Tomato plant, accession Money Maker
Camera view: vertical (180 deg); turntable rotation: 330 degrees
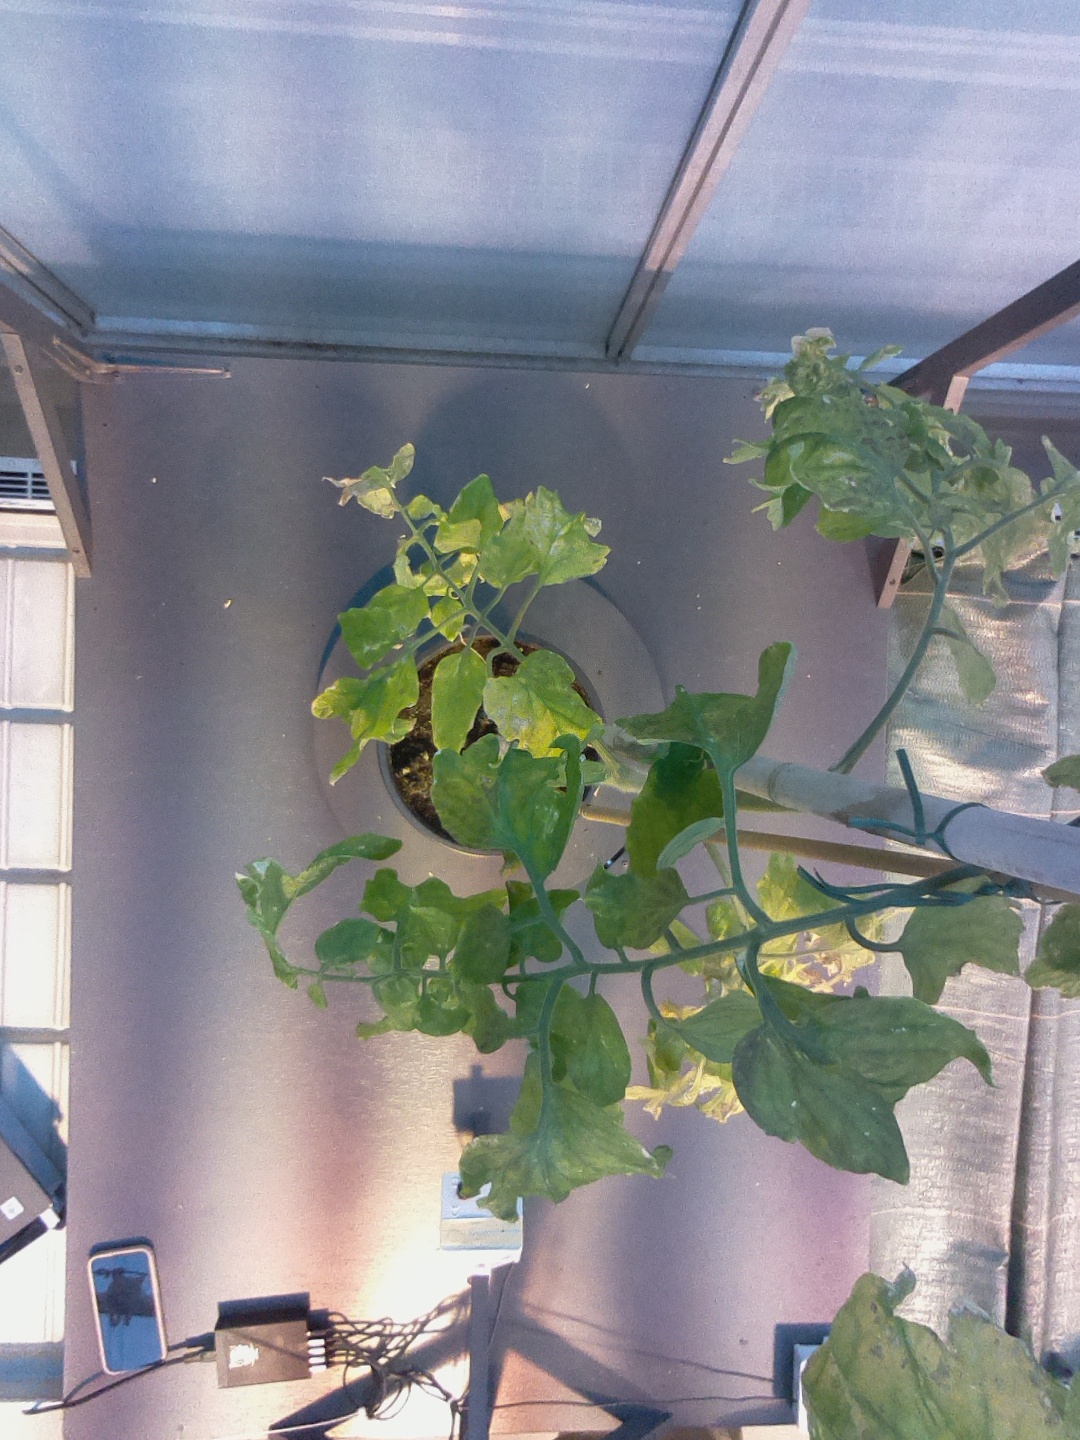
BBCH growth stage 79: 90% -100% of final fruit size